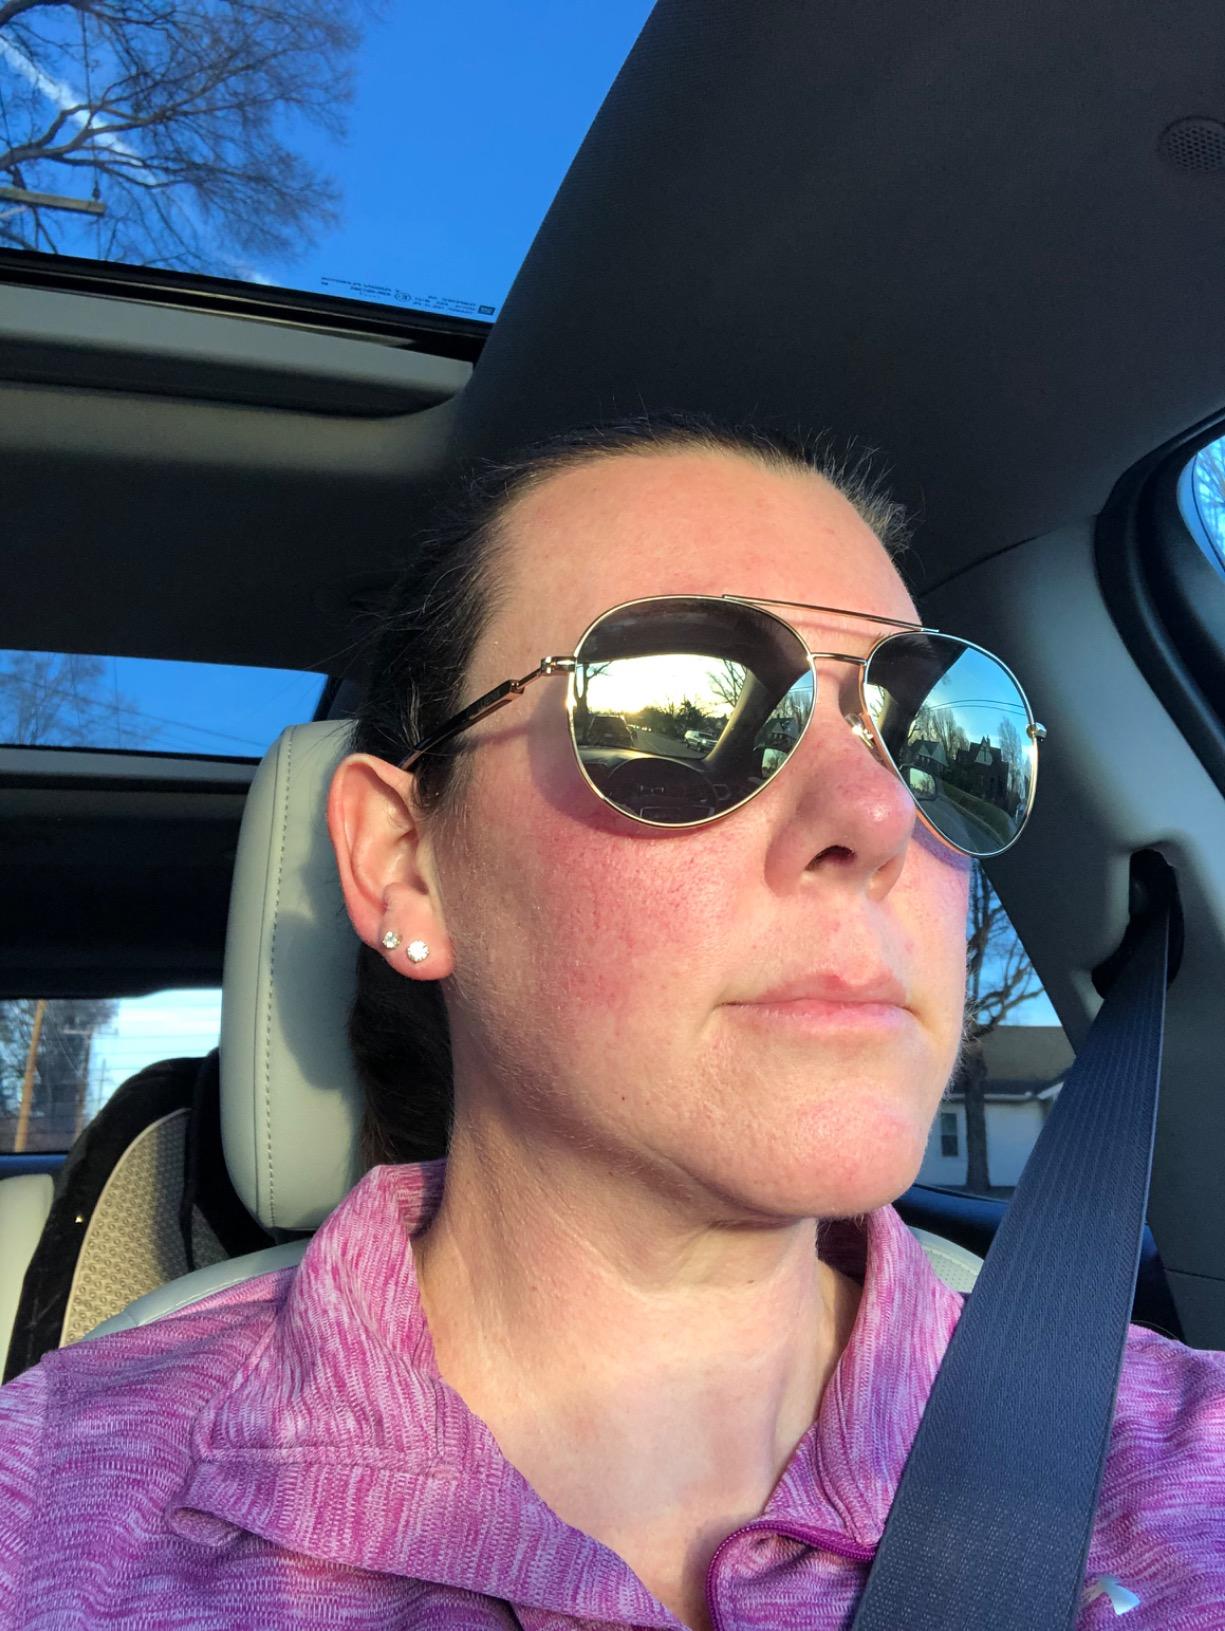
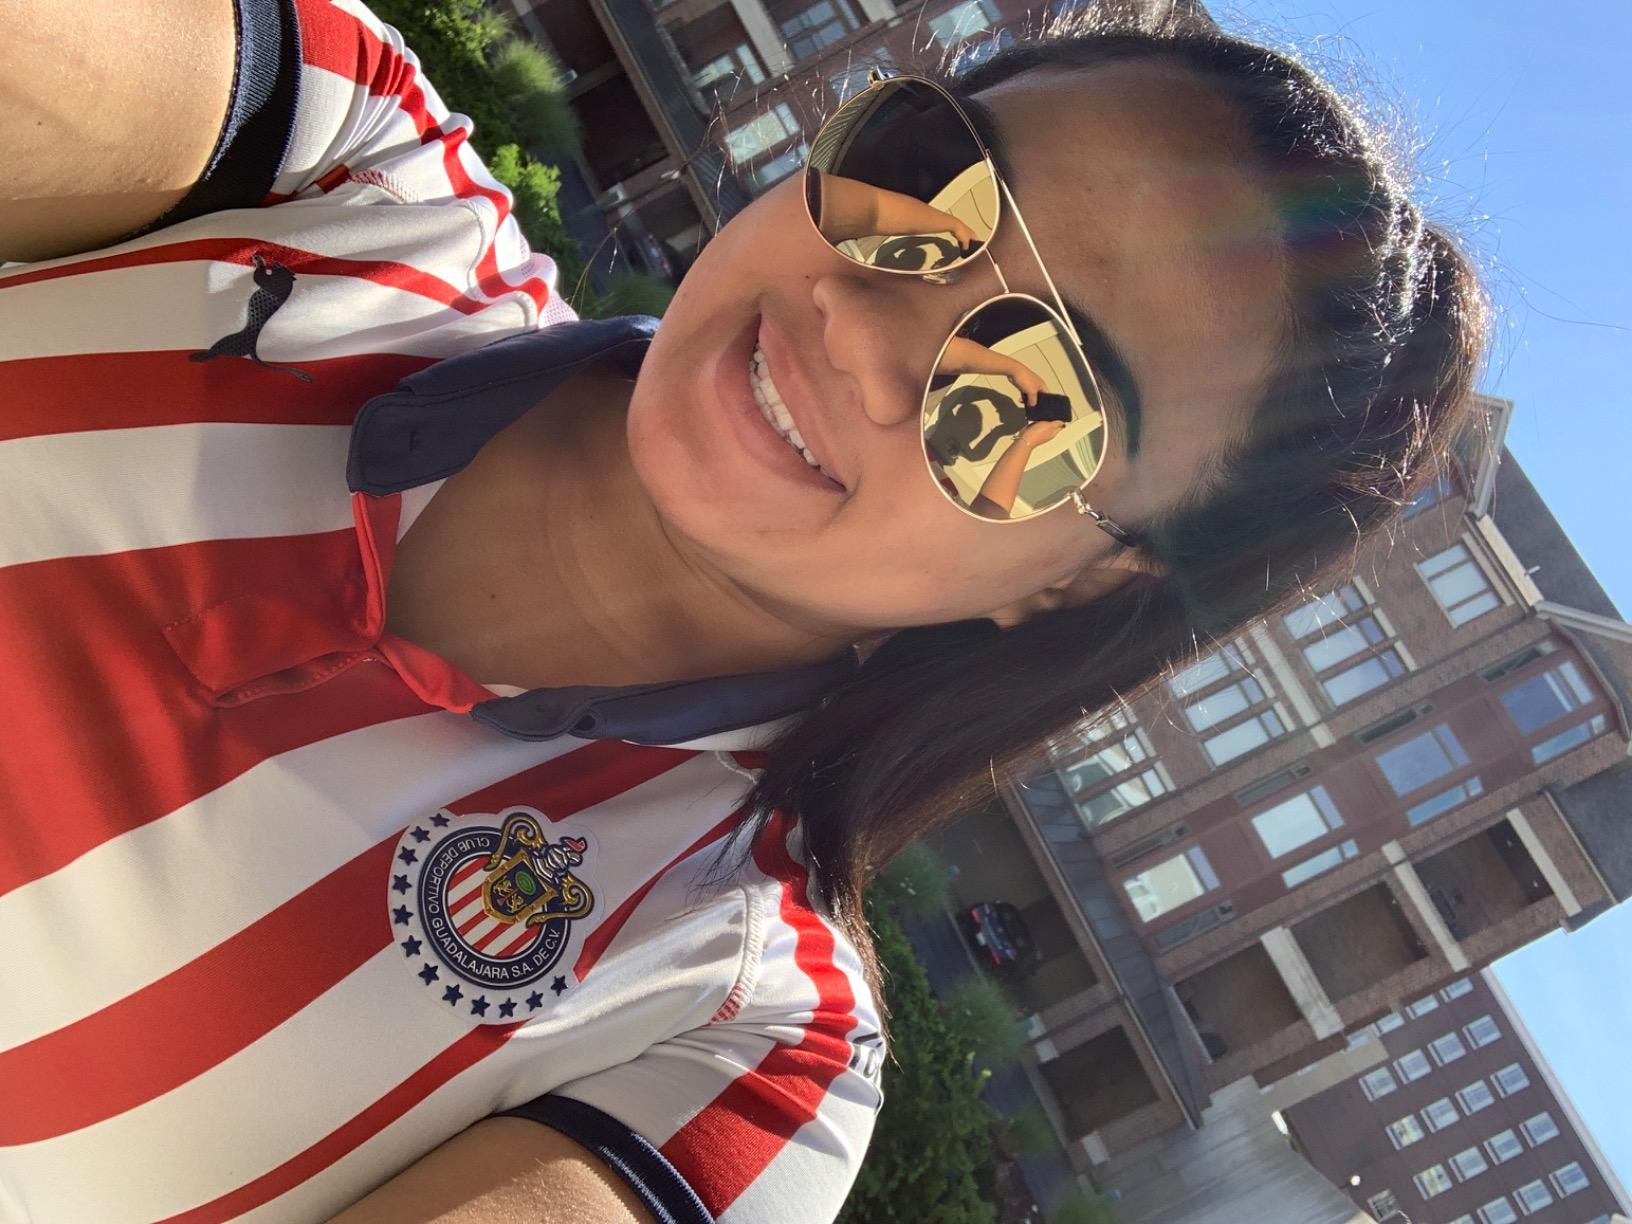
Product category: accessories_sunglasses
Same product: yes